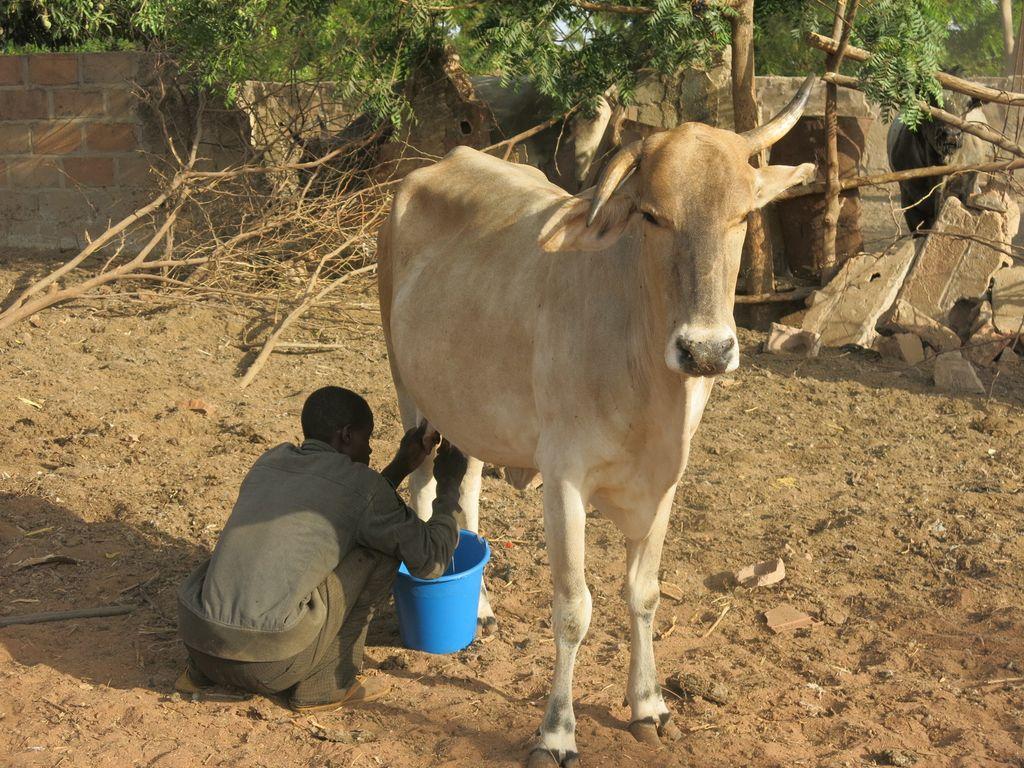
Ng'ombe mwenye pembe aliyesimama kwenye mchanga huo na mja mmoja amechuchumaa kuonyesha anamkamua ng'ombe huyo na maziwa kuingia kwenye ndoo hiyo ya rangi ya samawati maandhari haya yakiashiria ukulima bora huko katika eneo hilo.